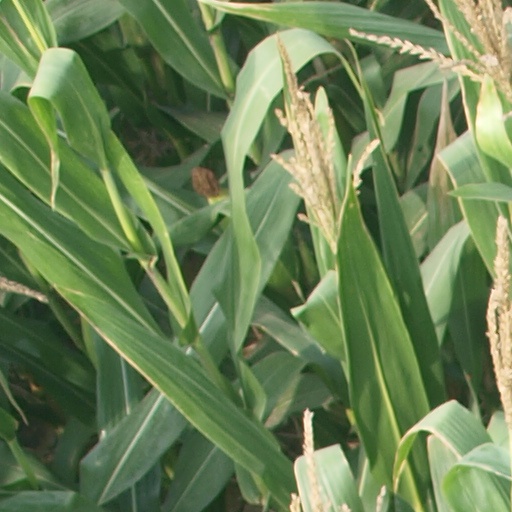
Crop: maize; corn